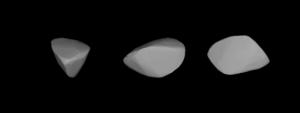
(19848) Yeungchuchiu est un astéroïde de la ceinture principale d'astéroïdes.